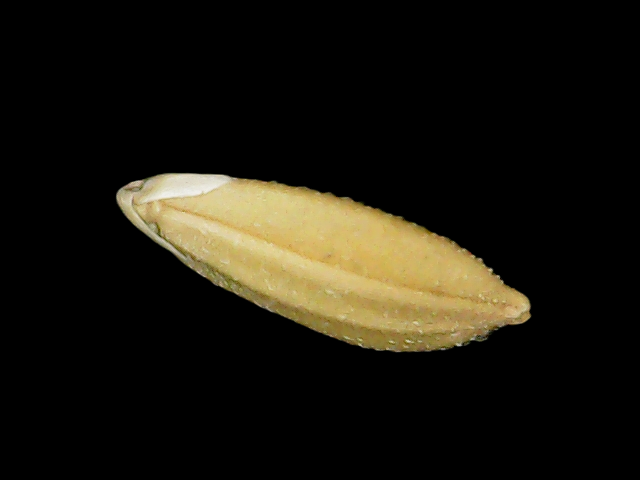
Rice variety: Binadhan10